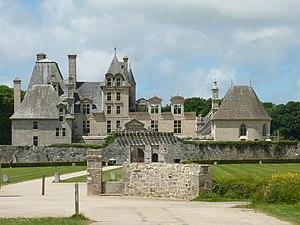
Cet article recense les monuments historiques français classés en 1911.
Cet article recense une partie des monuments historiques du Finistère, en France.
La province de Bretagne est une province française intégrée au royaume de France à la suite de l'acte d'union de la Bretagne à la France en 1532, et dissoute suite à la Révolution française de 1789.
L'histoire de la Bretagne commence avec un peuplement dont les traces remontent à la Préhistoire, dès 700 000 ans av. J.-C. La période néolithique, qui commence dans ces régions vers 5000 av. J.-C., y est marquée par le développement d'un mégalithisme important se manifestant dans des sites comme le cairn de Barnenez, le cairn de Gavrinis, la Table des Marchands de Locmariaquer ou les alignements de Carnac. Au cours de sa protohistoire qui commence vers le milieu du IIIᵉ millénaire av. J.-C., le sous-sol riche en étain permet l'essor d'une industrie produisant des objets de bronze, ainsi que de circuits commerciaux d'exportation vers d'autres régions d'Europe. Durant les siècles qui précèdent notre ère, elle est habitée par des peuples gaulois comme les Vénètes ou les Namnètes, avant que ces territoires ne soient conquis par Jules César en 57 av. J.-C., puis progressivement romanisés.